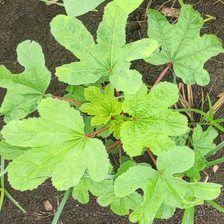
Weed species: Little_Mallow(Malva parviflora)